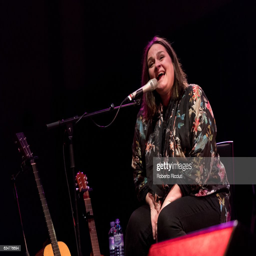
blues artist performs on stage .